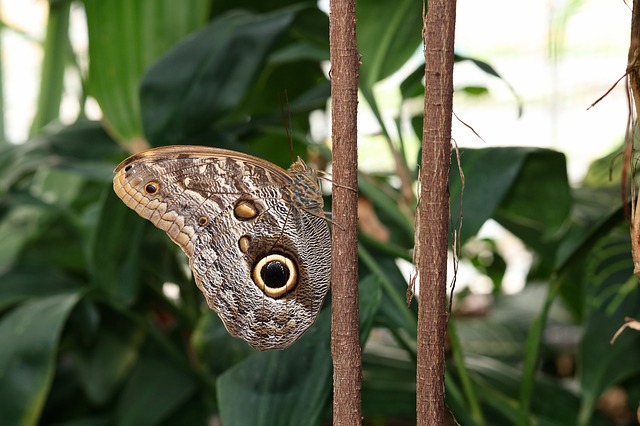
Label: farfalla